Frida Hansen

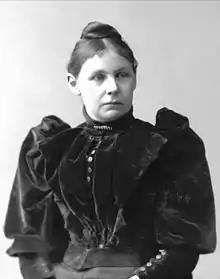
Hansen in 1896

Frida Hansen (8 March 1855 – 12 March 1931) was a Norwegian textile artist in the Art Nouveau style. She has been described as a bridge between Norwegian and European tapestry, and several of her weaving designs are considered among the best made in recent European textile art.